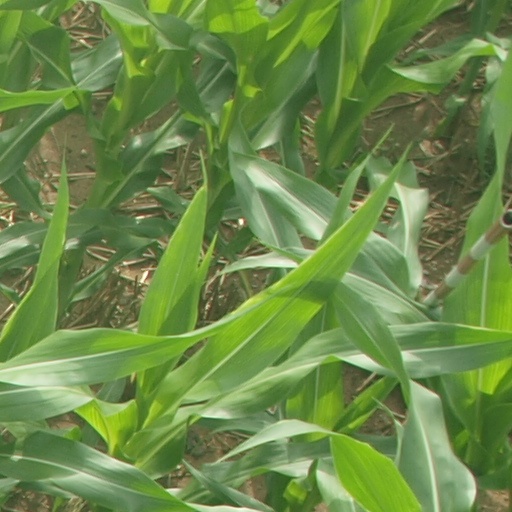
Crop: maize; corn